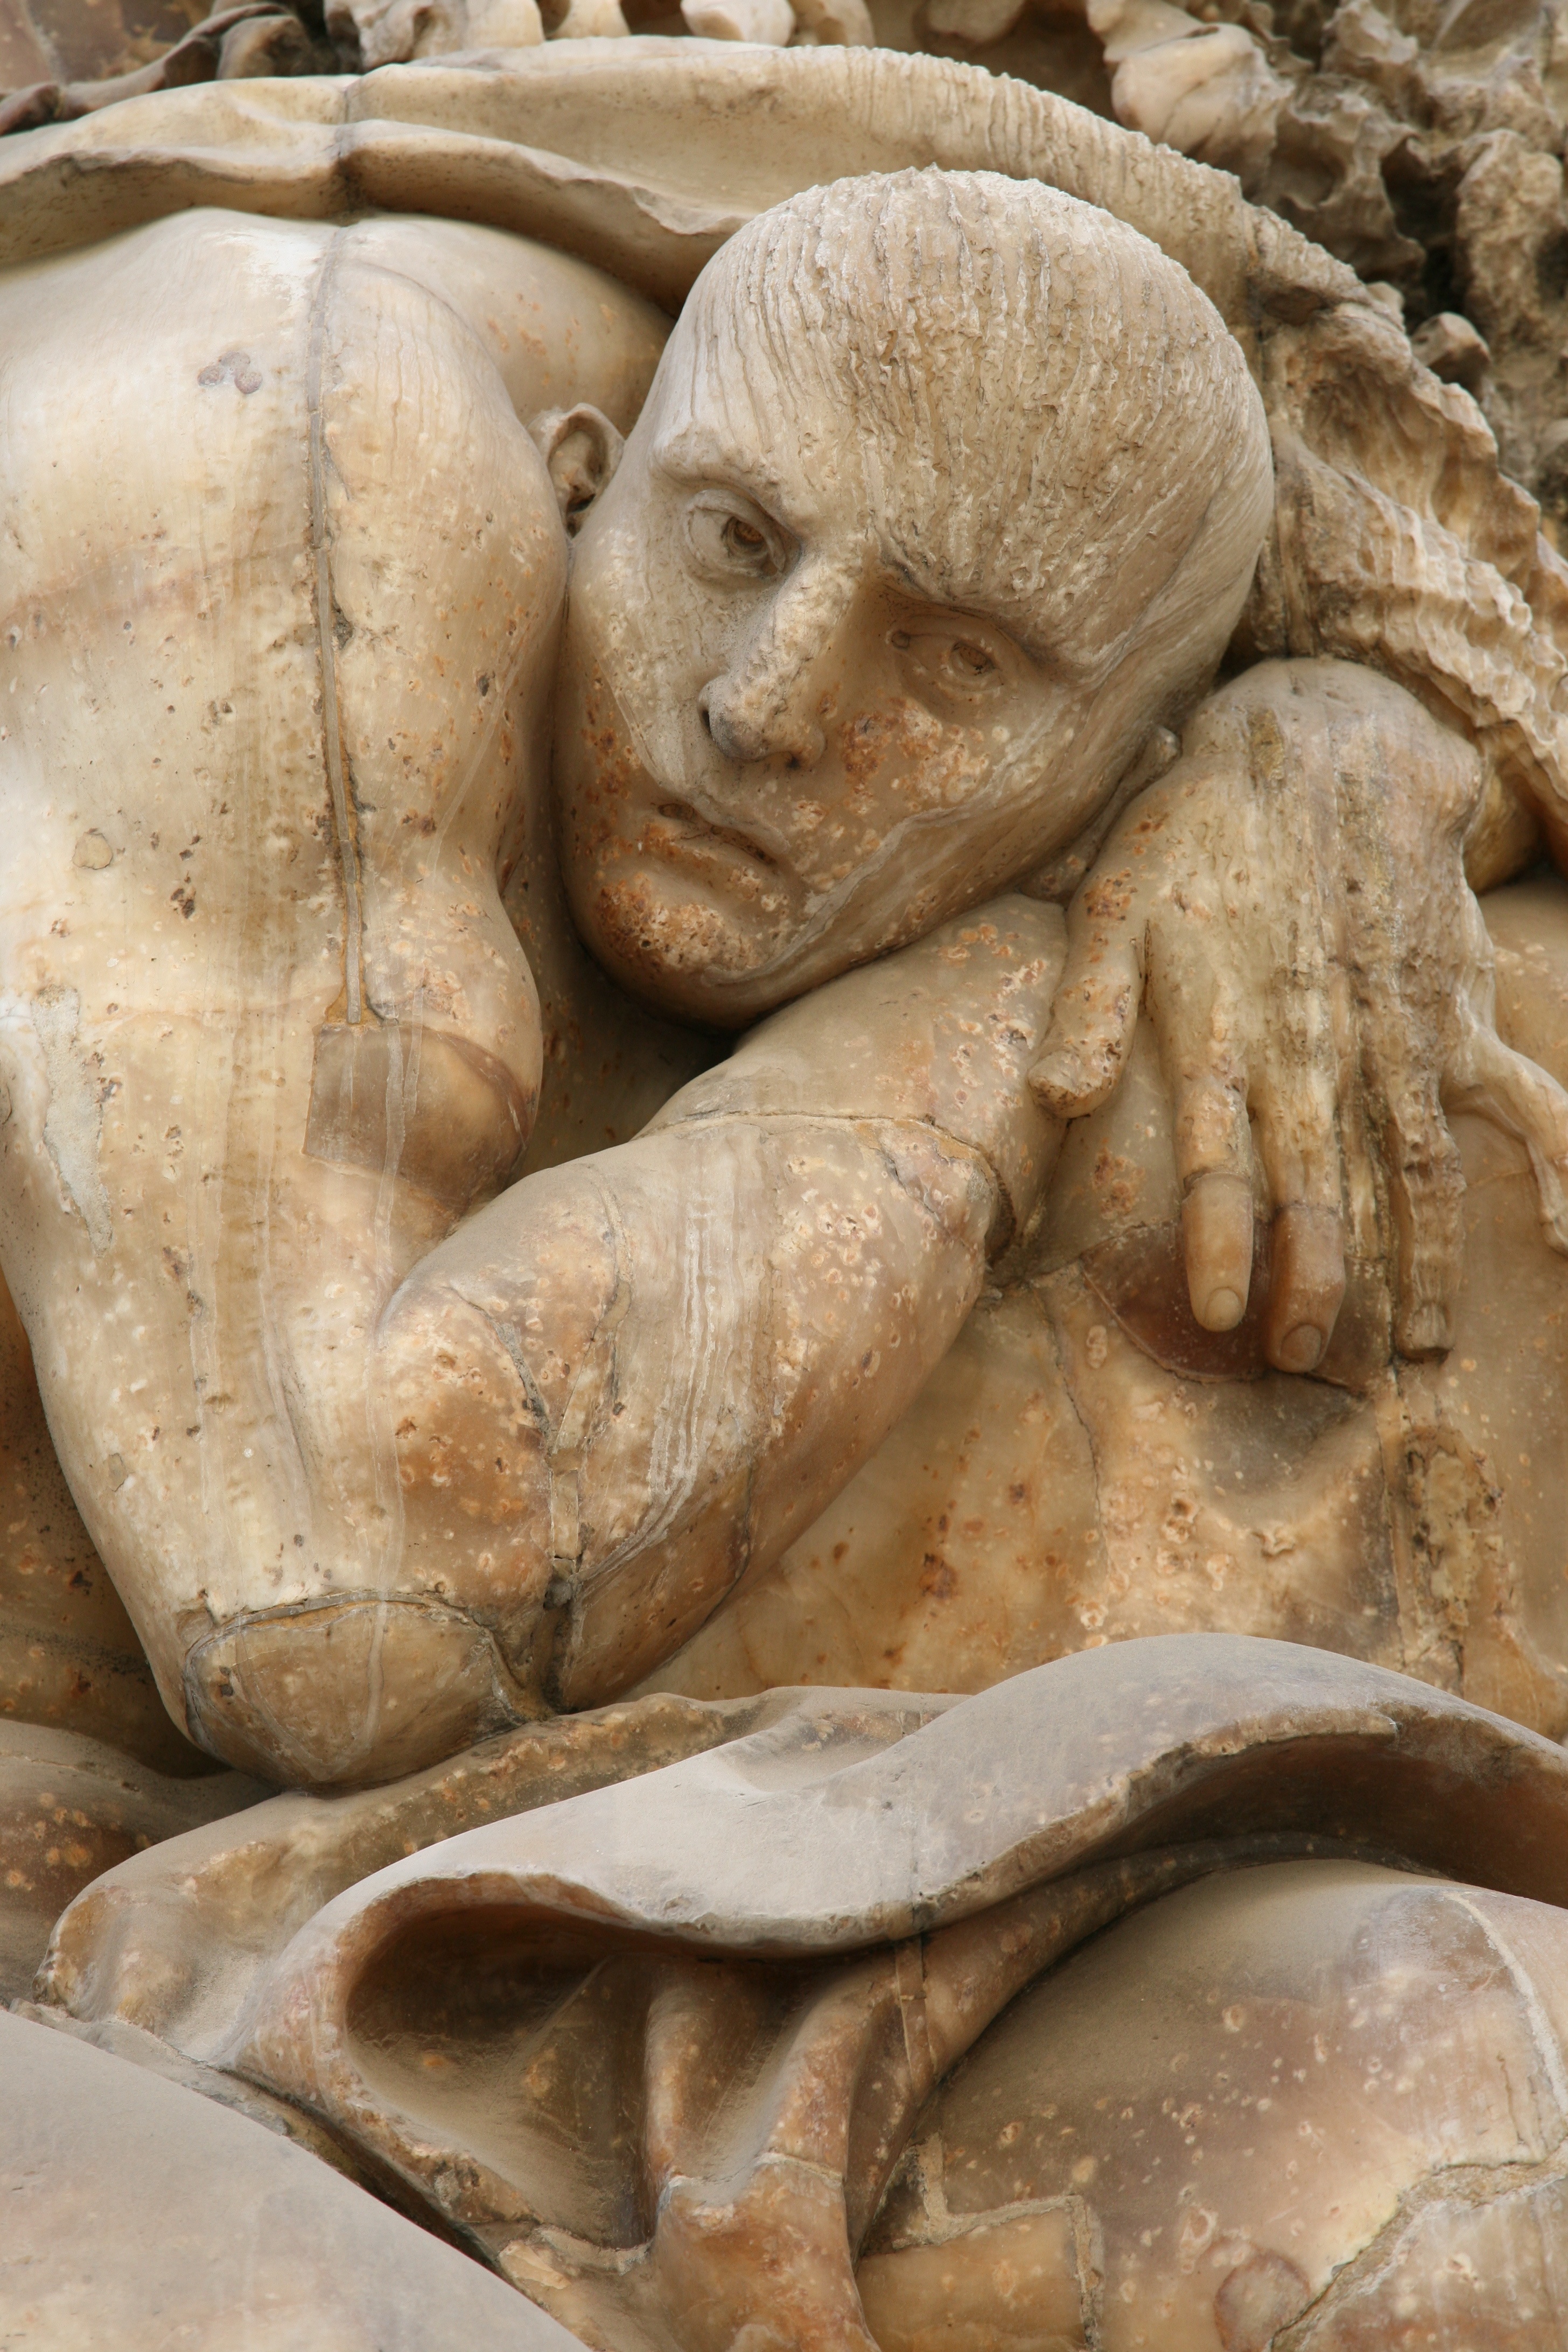
rock, wood, palace, monument, statue, museum, ceramic, sculpture, art, spain, espagne, palais, temple, marble, escultura, museo, muse, arte, kunst, valencia, palacio, marzo, espanha, front, carving, keramik, relief, skulptur, palast, espana, spanien, mythology, spagna, ceramica, spanje, espanya, valence, frente, marbre, marmor, stone carving, ancient history